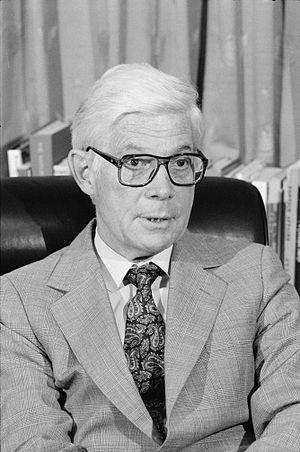
John Bayard Anderson, né le 15 février 1922 à Rockford et mort le 3 décembre 2017 à Washington, est un homme politique américain.
L'élection présidentielle américaine de 1980 a lieu dans un contexte de crise économique mondiale, marquée également par la crise des otages américains en Iran. Le président sortant Jimmy Carter, candidat à un second mandat, est confronté à Ronald Reagan et à plusieurs candidats de petits partis dont le centriste John Anderson. Au terme d'une campagne acharnée où Jimmy Carter décrit Reagan comme un dangereux extrémiste de droite et où ce dernier ridiculise le président sortant, l'ancien gouverneur de Californie est largement élu alors que, simultanément, les républicains remportaient une majorité absolue des sièges au Sénat, pour la première fois en 28 ans, marquant l'avènement de la révolution conservatrice.